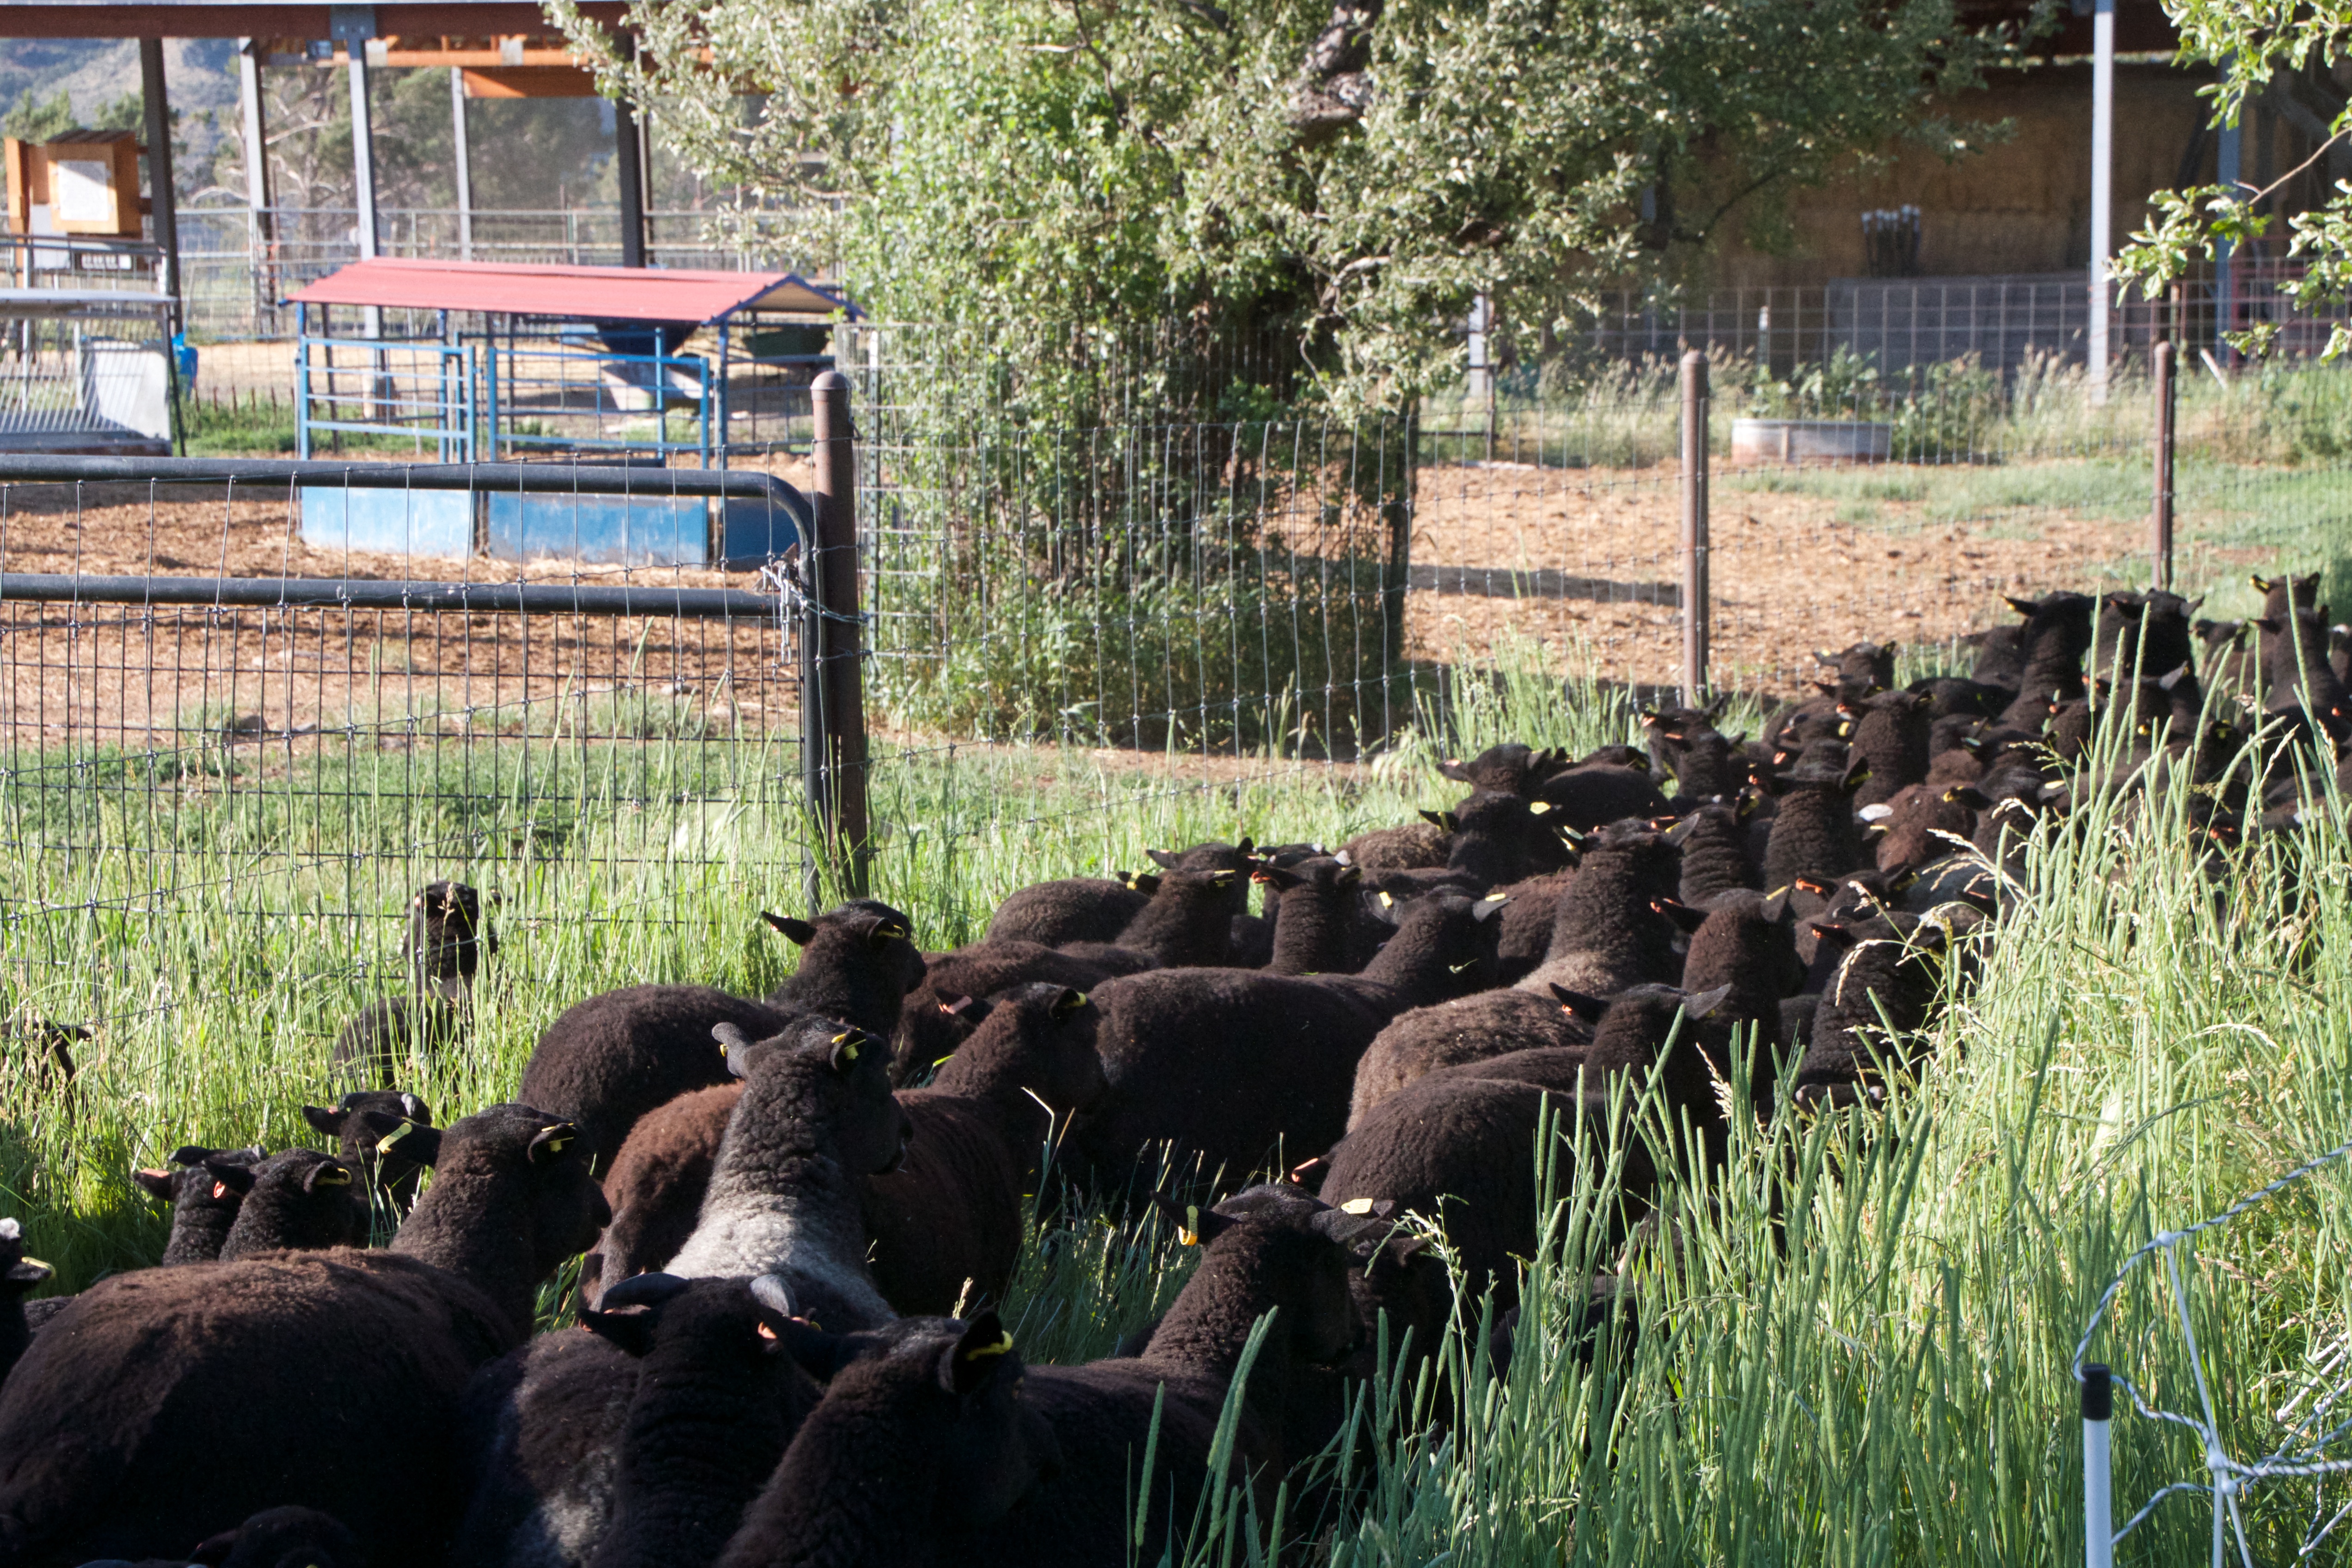
farm, wildlife, zoo, herd, pasture, sheep, mammal, fauna, cattle like mammal